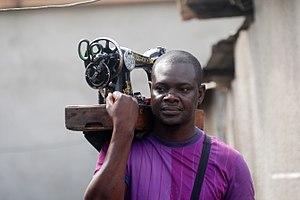
un couturier ambulant dans les rues d'Abidjan This is an image of ""African people at work"" from Ivory Coast"
Une couture est l'assemblage de deux ou plusieurs pièces à l'aide de fil à coudre, soit manuellement avec une aiguille, soit en utilisant une machine à coudre ou une surjeteuse. La couture est utilisée dans la fabrication des vêtements, du linge de maison, des éléments de décoration, des chaussures, de la maroquinerie. La première utilisation connue du mot daterait du XIVᵉ siècle.